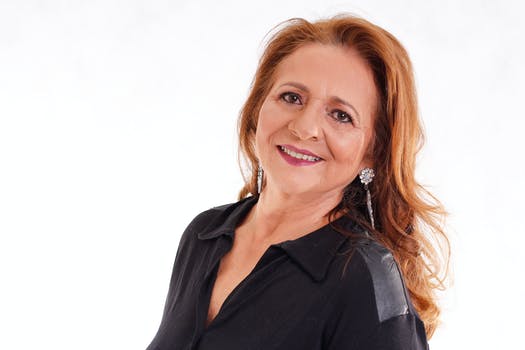
Label: No Watermark